Tuareg rebellion (2007–2009)

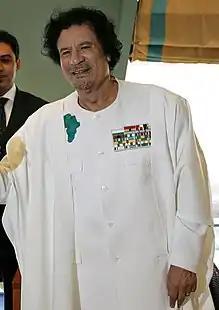
Libyan leader Muammar al-Gaddafi made several personal interventions in both the Malian and Nigerien conflicts, providing refuge for Malian rebels in 2008 and 2009, and serving as an emissary during the 2009 Niger ceasefire talks.

Muammar al-Gaddafi accompanied six former prisoners to Niamey, where they were repatriated to the Nigerien government on 13 March. On 15 March Gaddafi called on all rebel groups in Niger to lay down arms, and pledged his help to prevent smuggling and lawlessness in the area. On 26 March, the FPN announced it would accept Libyan mediation with the Nigerien government, in order to seek a "lasting peace".